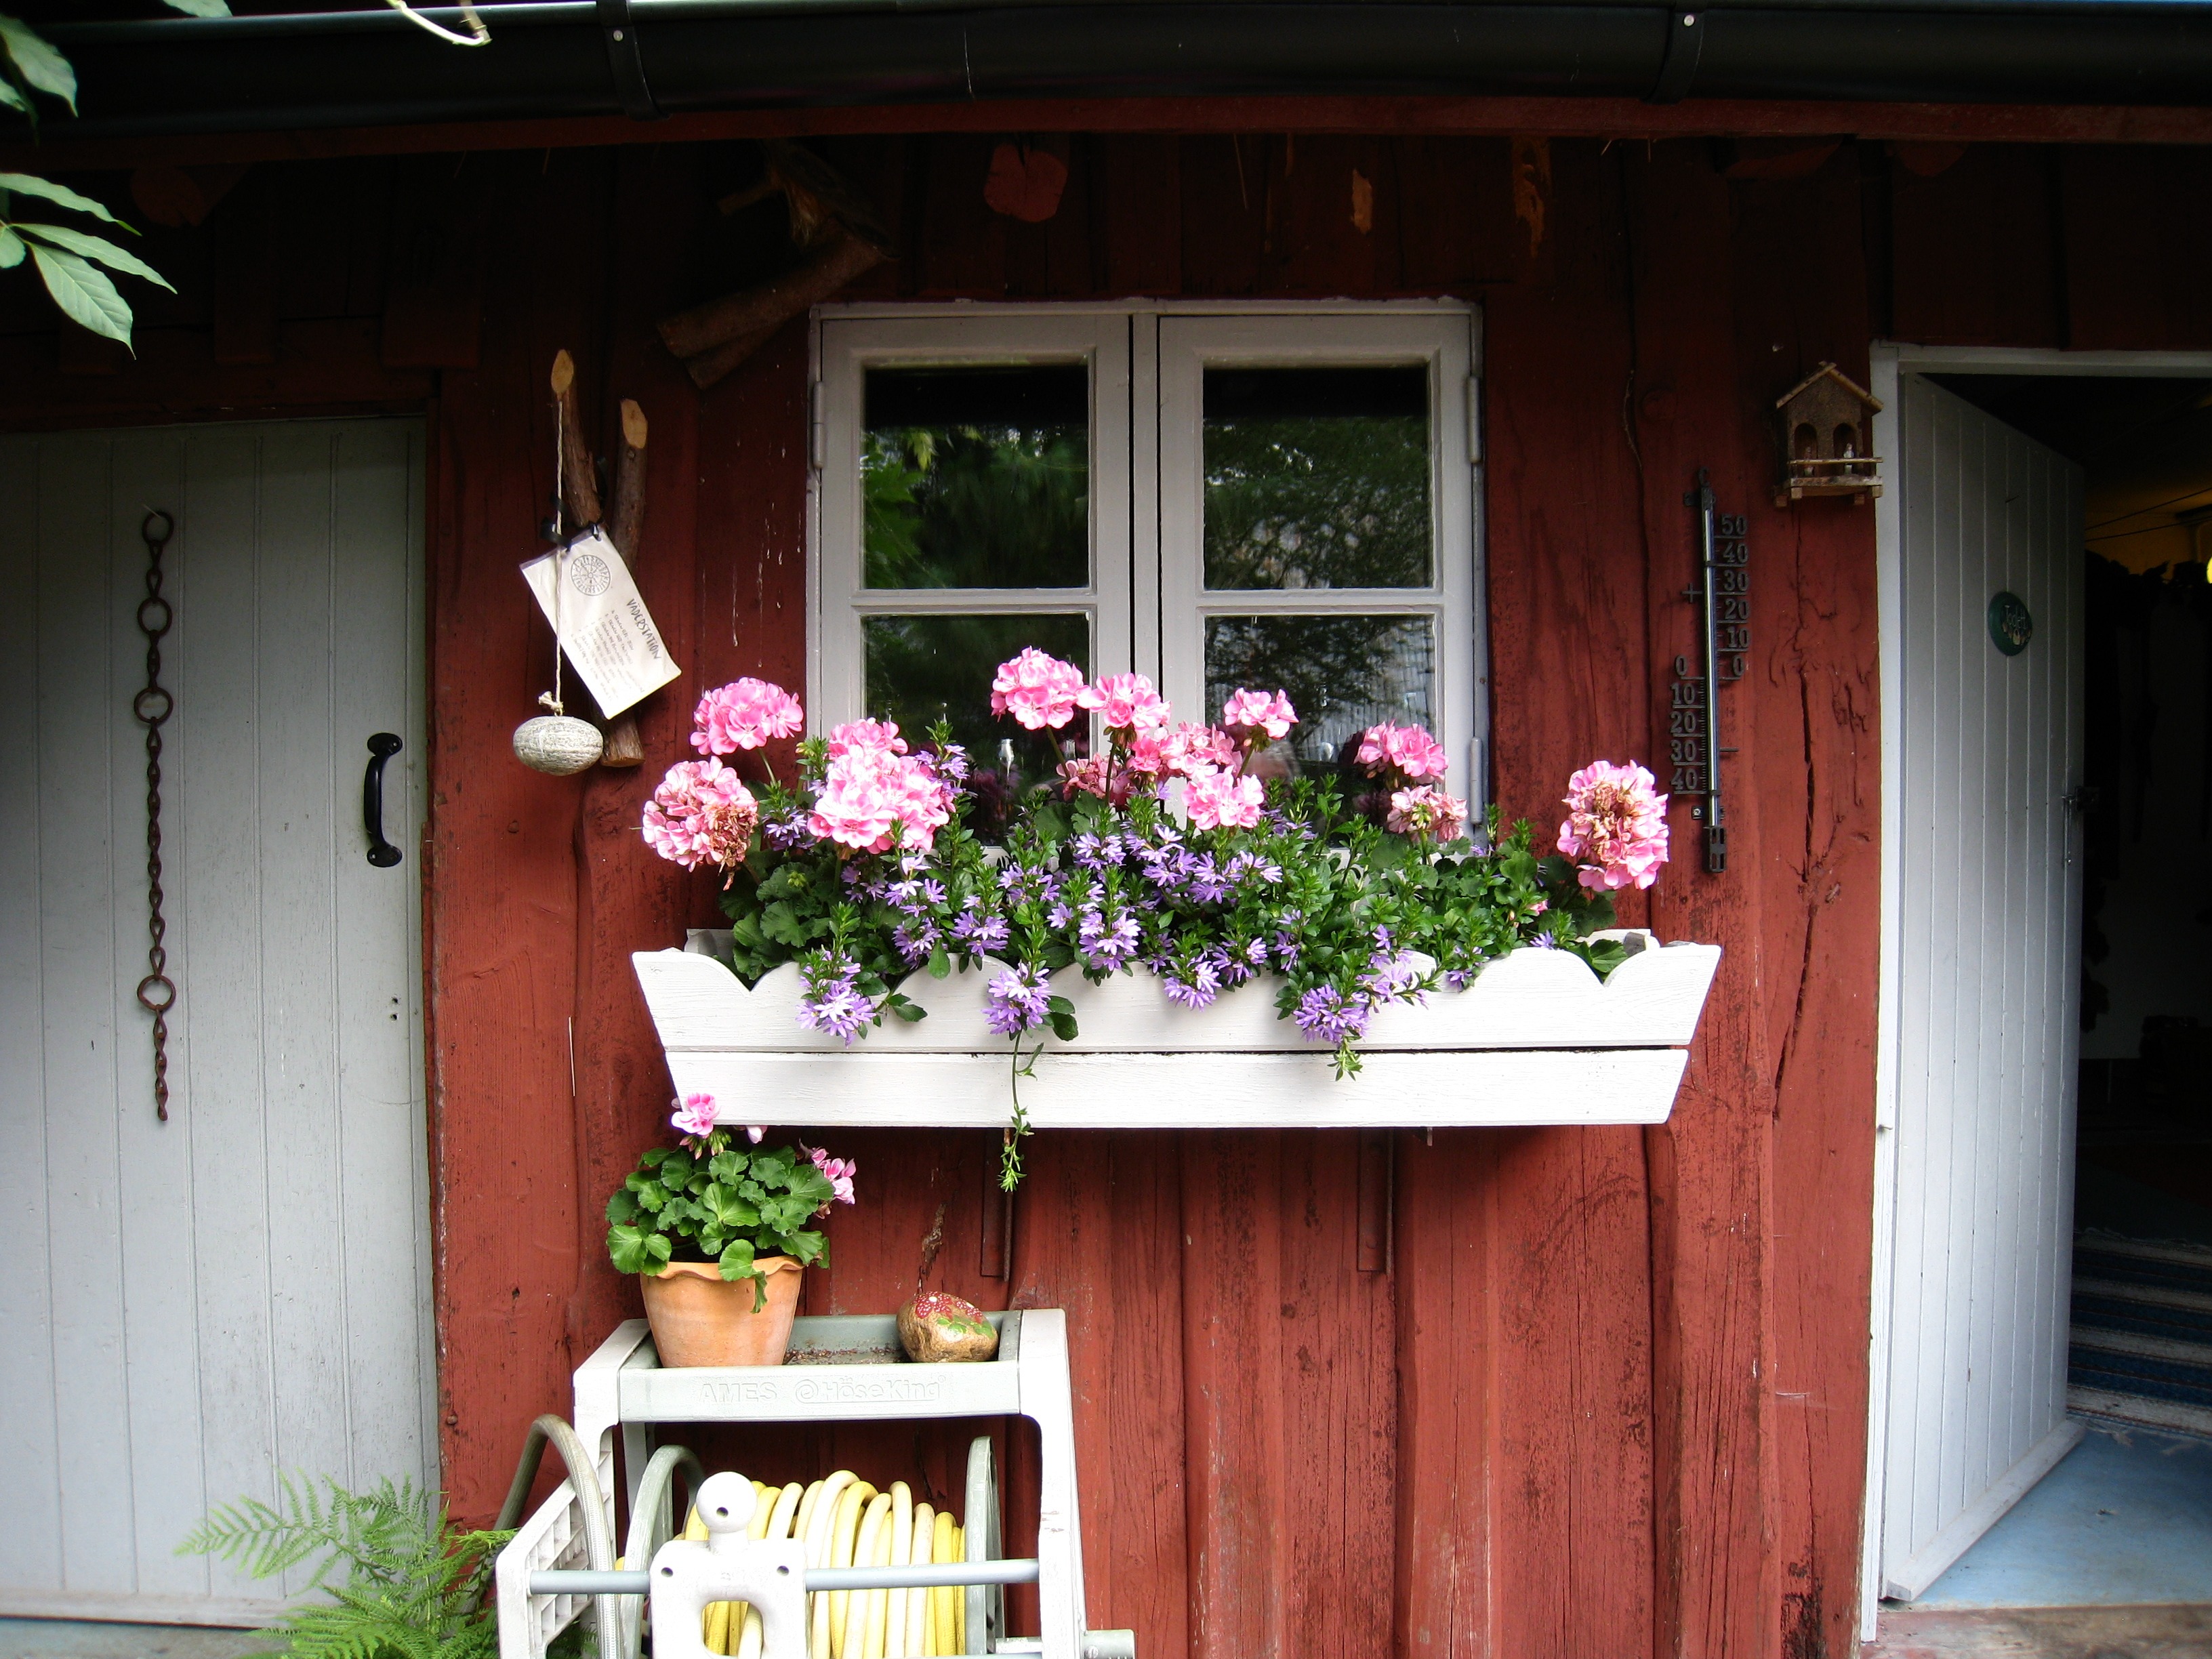
table, plant, white, house, flower, window, building, home, summer, balcony, red, cottage, backyard, pink, door, flowers, floristry, floral design, flower arranging, the bloom box